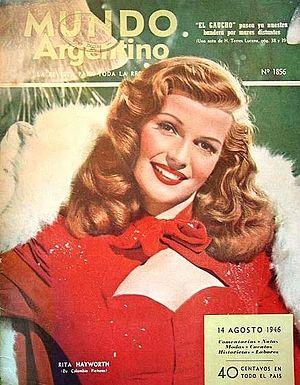
Rita Hayworth [ˈɹiːtə ˈheɪwɝθ], née Margarita Carmen Cansino le 17 octobre 1918 à New York et morte le 14 mai 1987 dans la même ville, est une actrice et danseuse américaine, d'origines espagnole, irlandaise et anglaise.
"Une cover girl est une femme dont la photo figure sur la couverture d'un magazine. Elle peut être un mannequin, une célébrité ou une artiste. Le terme n'est généralement pas usité pour qualifier une apparition occasionnelle ou exceptionnelle d'une personne sur la couverture d'un magazine. Le terme est apparu pour la première fois, en anglais, vers 1899. Le pendant masculin ""cover boy"", n'est cependant pas entré dans les usages.